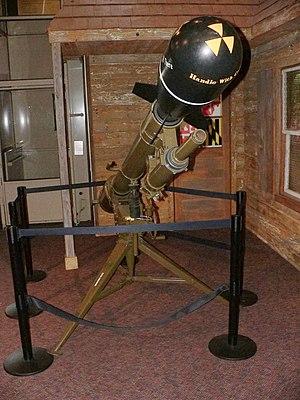
Le Davy Crockett, officiellement désigné M-28 ou M-29 Davy Crockett Weapon System, est un système d'arme nucléaire composé d'un lance-roquettes sans recul fixé sur un trépied qui tire un projectile nucléaire M388.